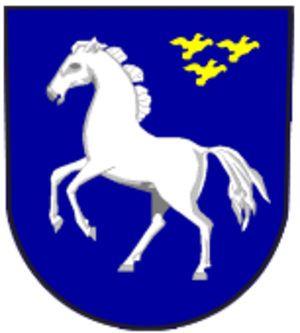
Pozděchov est une commune du district de Vsetín, dans la région de Zlín, en Tchéquie. Sa population s'élevait à 595 habitants en 2018.